One Week and a Day

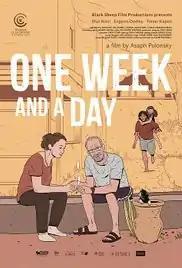
Film poster

One Week and a Day (or Shavua ve Yom) is a 2016 Israeli drama film directed by Asaph Polonsky. It was screened in the Critics' Week section at the 2016 Cannes Film Festival where it won the Gan Foundation Support for Distribution Award. It was one of five films nominated for the Best Film Award at the Ophir Awards.